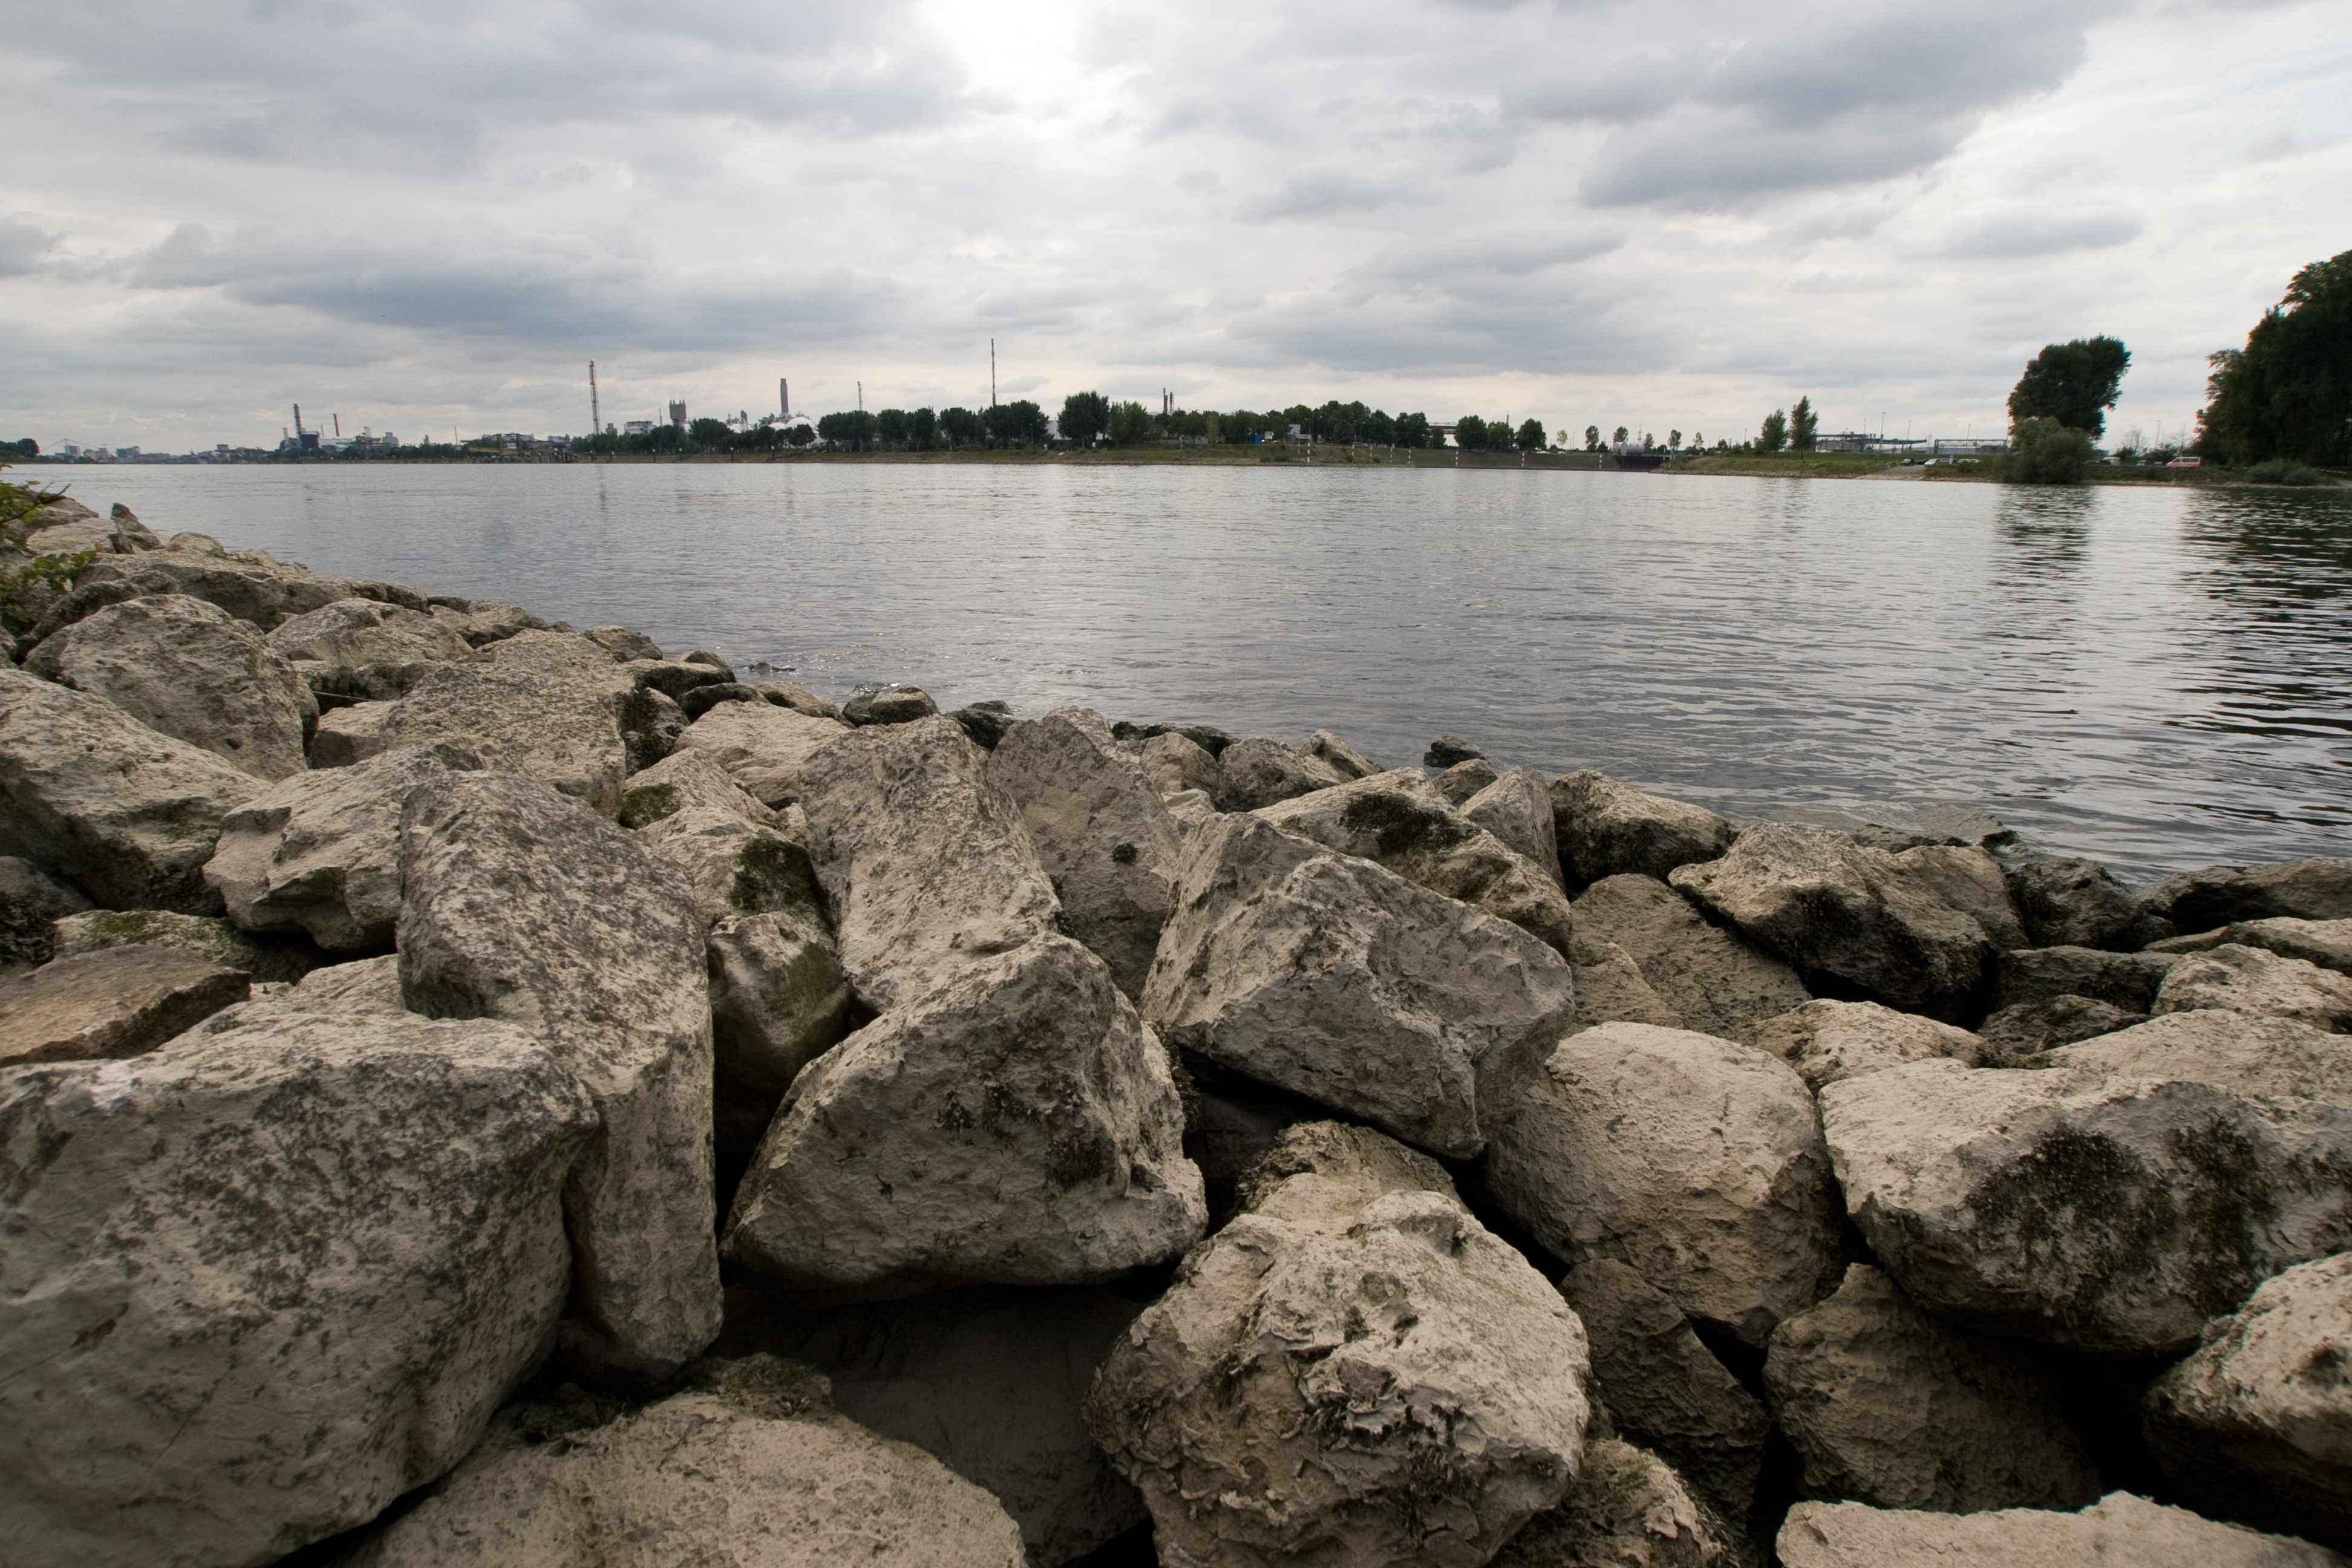
landscape, sea, coast, water, nature, rock, shore, lake, river, bay, reservoir, terrain, material, stones, geology, river landscape